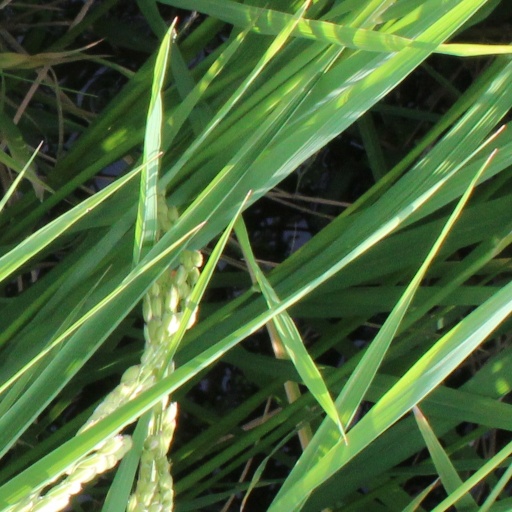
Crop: rice